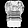
Label: Shirt